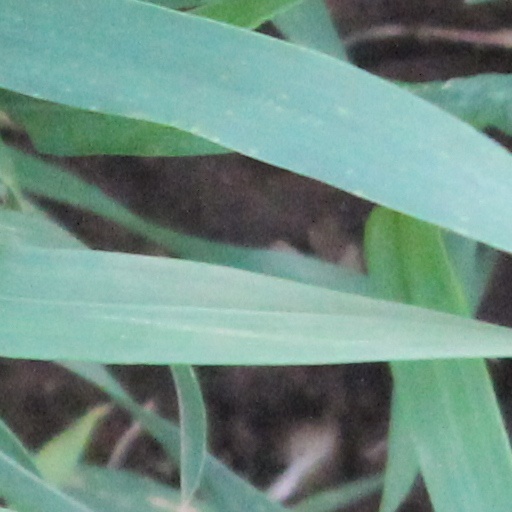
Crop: wheat